Nebraska

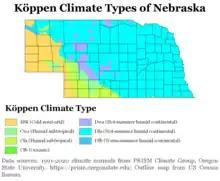
Köppen climate types of Nebraska, using 1991–2020 climate normals

Areas under the management of the National Park Service include: